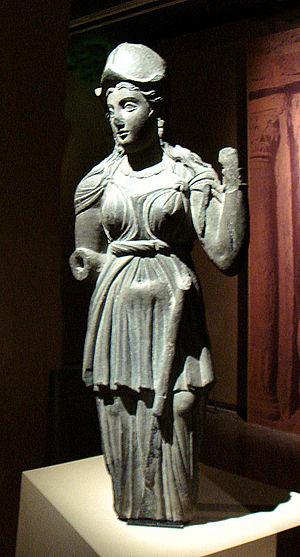
Athéna. Gandhara, provenance inconnue. Schiste, 82,5 x 33 x 13 cm. Musée de Lahore. N° G-162. Vue prise à l'exposition: Pakistan
Le Gandhara est le nom antique d'une région située dans le nord-ouest de l'actuel Pakistan. Plus précisément, le bassin de Peshawar, avec une muraille verticale de montagnes sur trois côtés et la vallée de l'Indus sur le quatrième côté. Ses villes principales étaient Purushapura — l'actuelle Peshawar — à l'Ouest, Mardan, au centre, et, sur sa frontière Est, Taxila : trois centres commerciaux de premier plan entre la Chine, l'Inde et l'Occident au début de notre ère. Cette région essentielle au commerce était aussi un riche terroir : il fut occupé par de nombreux envahisseurs étrangers. Les cultures que ceux-ci apportaient se fondaient dans la culture locale composite et tolérante. Ce fut en particulier le cas dans les royaumes indo-grecs et dans l'empire kouchan. Puis le Gandhara traversa des moments plus confus, jusqu'à l’expansion de la religion musulmane avec les Saffarides. Peu après, le nom même de « Gandhara » s'appliqua à une autre région.